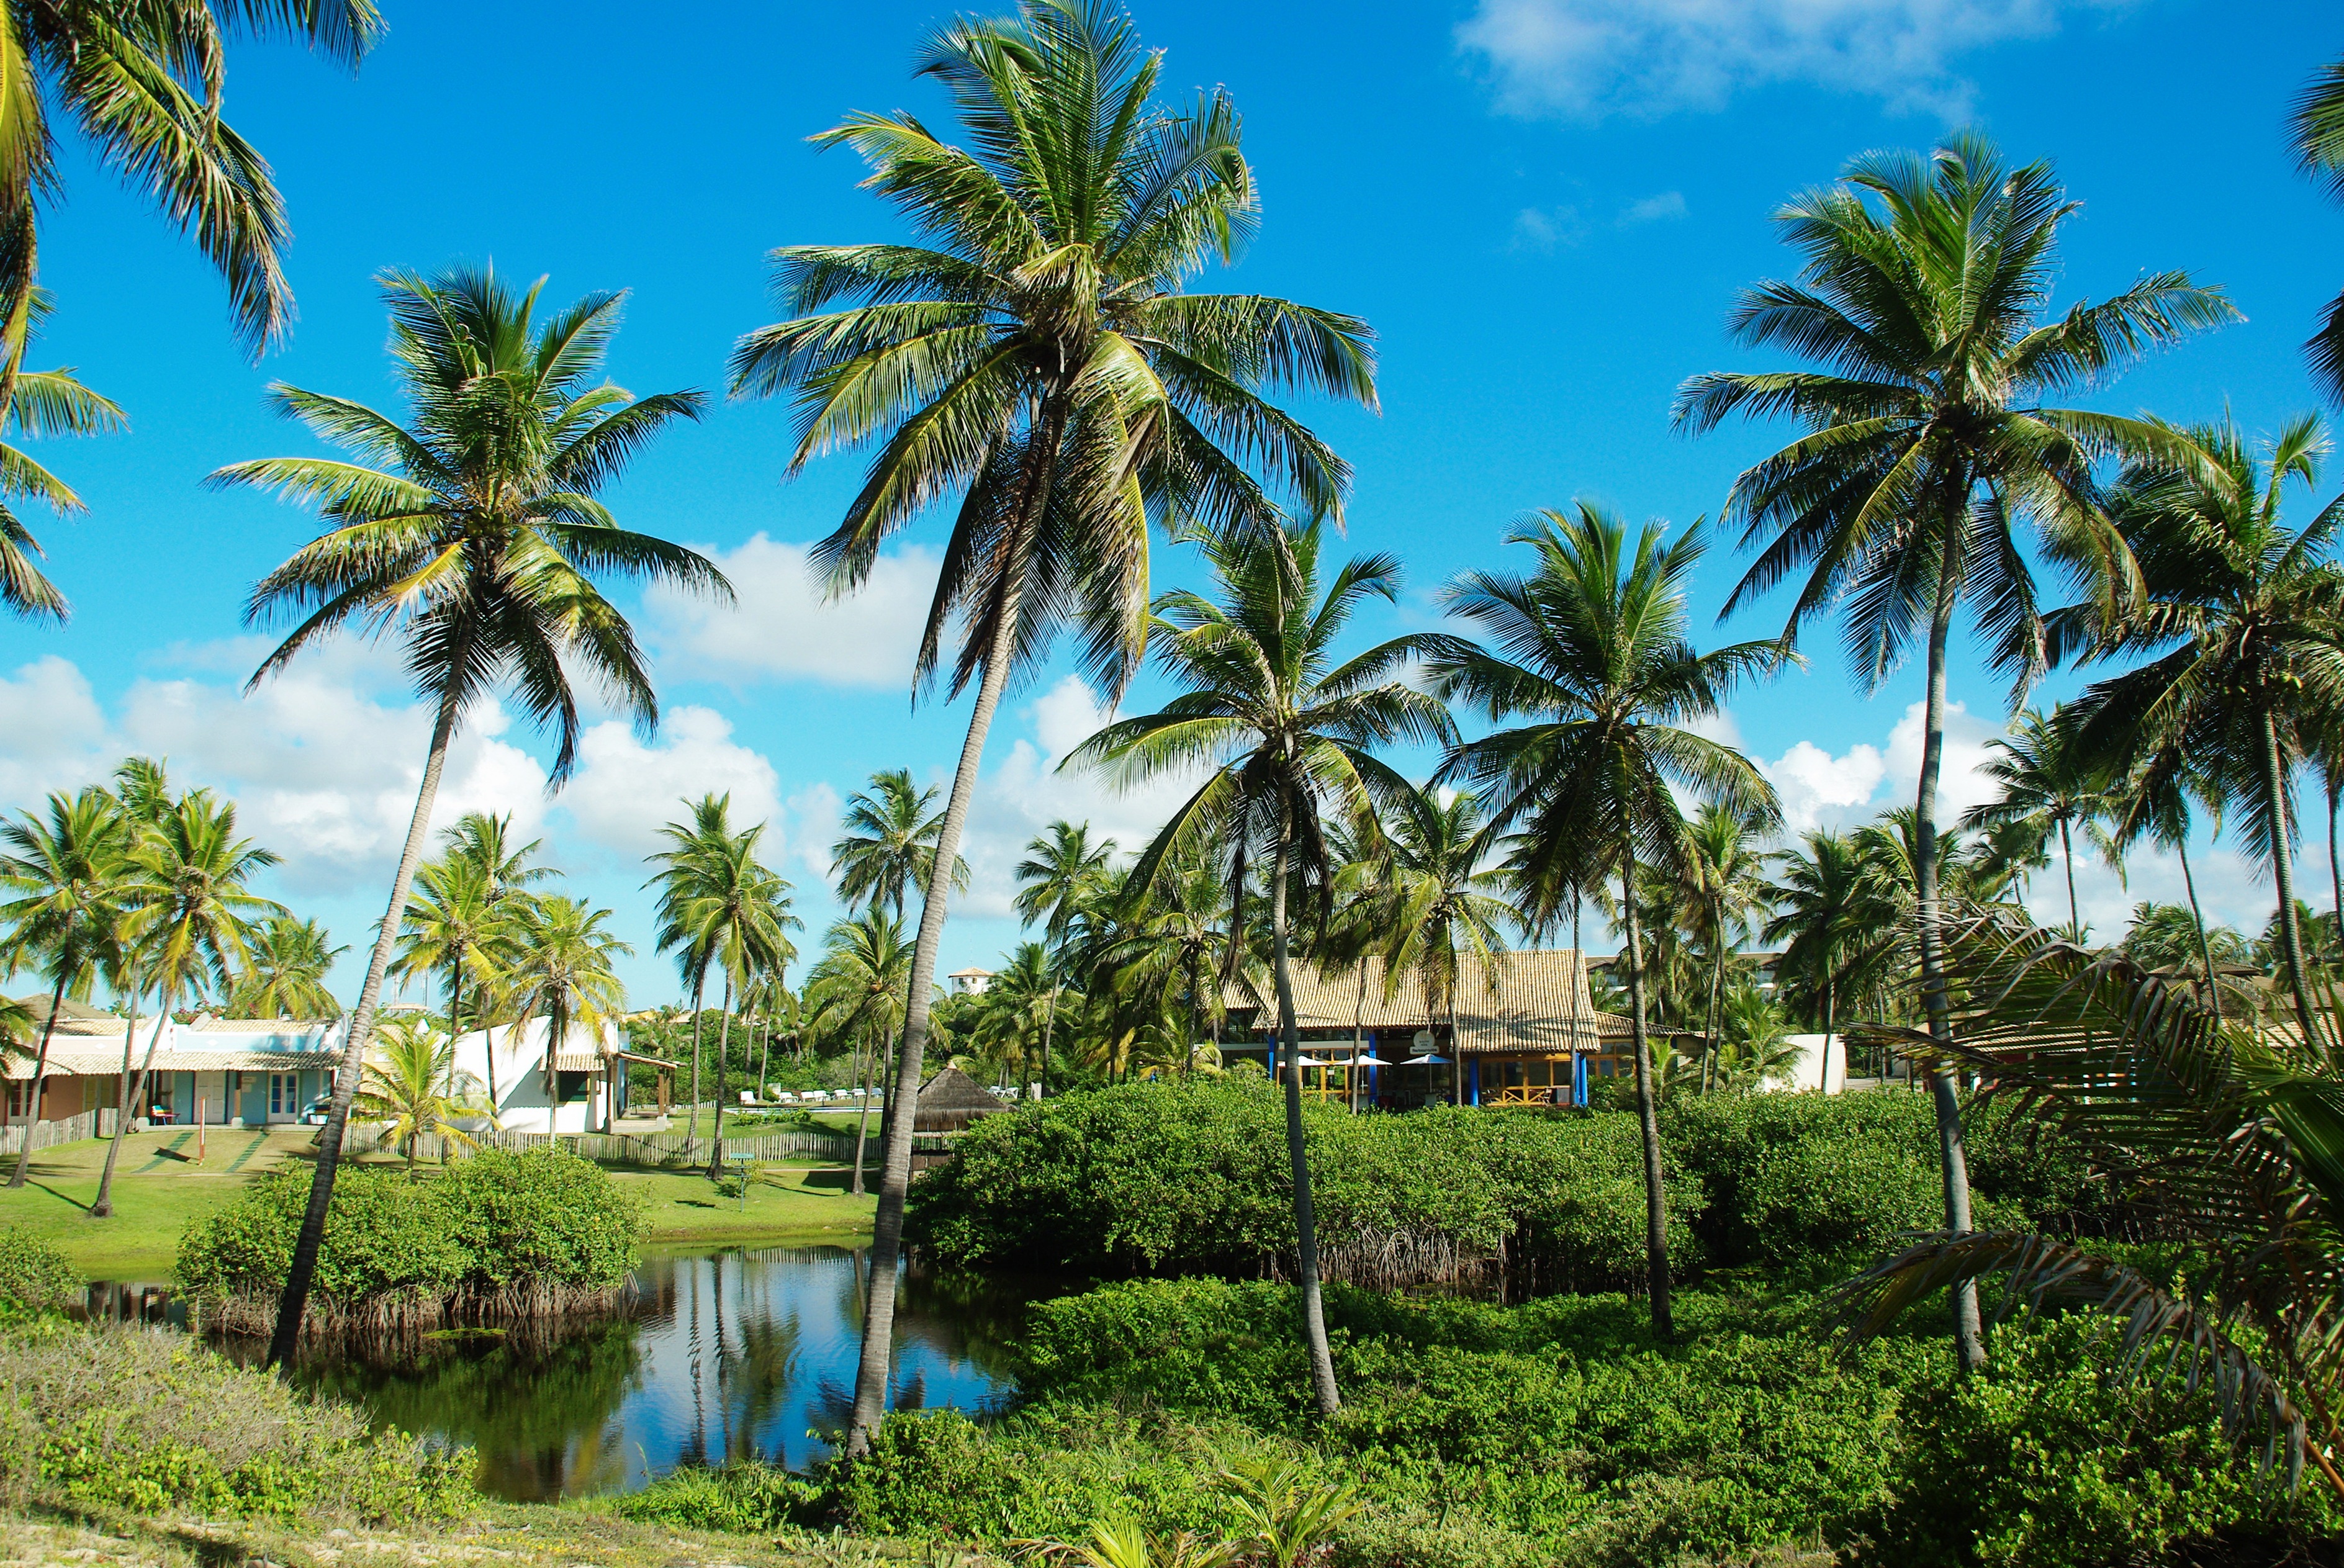
beach, tree, nature, vacation, travel, jungle, paradise, tropical, holiday, lagoon, property, resort, plantation, beauty, estate, caribbean, exotic, tropics, ecosystem, coconut trees, brazilwood, geographical feature, arecales, palm family, borassus flabellifer